Armenia–Turkey relations

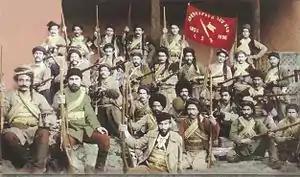
Fedayee group fighting under the ARF banner. Text in Armenian reads "Azadoutioun gam mah" (Liberty or Death).

The Armenian national movement, also known as the "Armenian revolutionary movement", was the Armenian national effort to re-establish an Armenian state in the historic Armenian homelands of eastern Asia Minor and the Transcaucasus (Southern Caucasus). The decline of the Ottoman Empire was in part the result and in part the cause of the rise of nationalism among various groups that made up the multi-ethnic and multi-religion empire. The 1877–1878 Russo-Turkish War, which resulted in the independence of Romania, Serbia and Montenegro, provided a model for other aspiring nationalists and revolutionaries. The Hinchak and Dashnak, Armenian revolutionary committees, were formed following the 1878 Berlin Treaty in the eastern provinces of the Ottoman Empire, which were very much under direct Russian threat. Yet, this is contrasted by Fâ'iz el-Ghusein, who stated, "I have enquired of many Armenians whom I have met, but I have not found one who said that he desired political independence."